Buntús Cainte

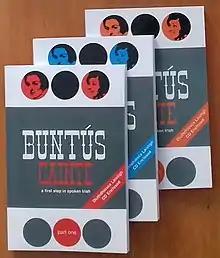
The three books that accompany the "Buntús Cainte" series.

"Buntús Cainte" is currently available in book form, published by Foras na Gaeilge with editions in 2002, 2005, 2006 and 2008. The current editions include remastered versions of the original recordings on Compact Disc.